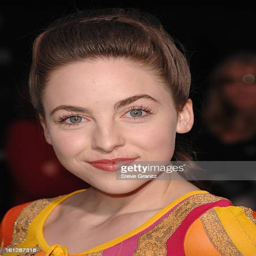
actor arrives at the premiere